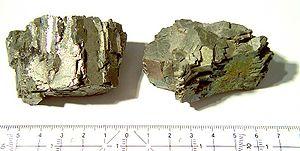
Ferrovanadium